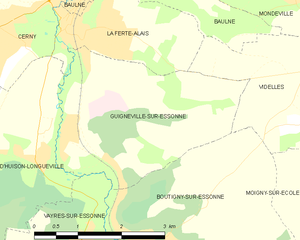
Guigneville-sur-Essonne
Kort over kommunen
Kort over kommunen
Guigneville-sur-Essonne er en fransk kommune i departementet Essonne. Ved folketællingen i 1999 blev der talt 746 indbyggere, mens det blev 939 indbyggere i 2004.